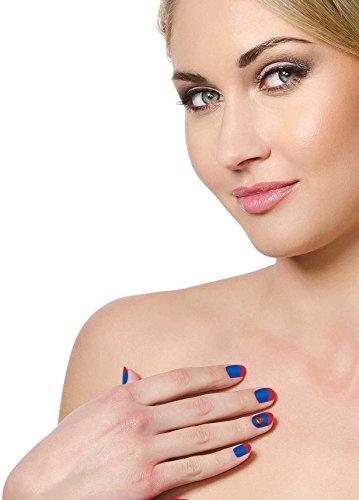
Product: DC Superhereos Supergirl Nail Art Kit
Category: Beauty & Personal Care | Foot, Hand & Nail Care | Nail Art & Polish | Nail Art Accessories | Nail Art Equipment
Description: Super girl design officially licensed by DC Comics.
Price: $8.87